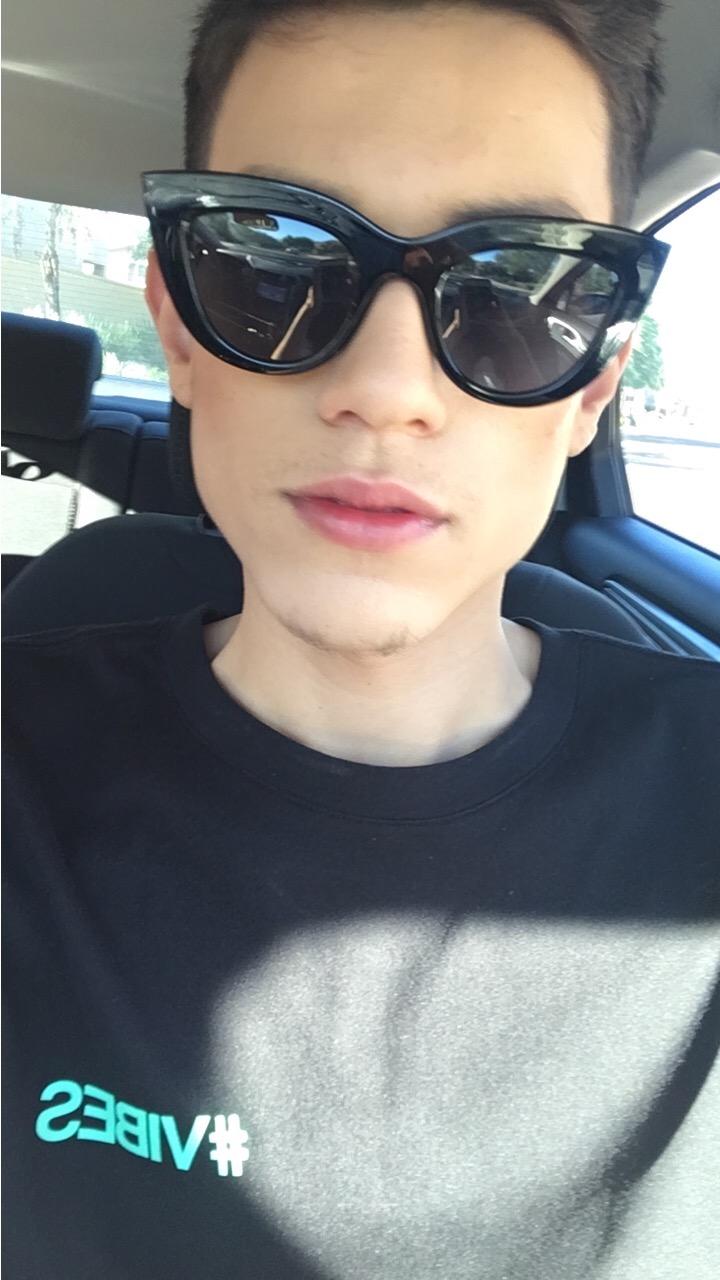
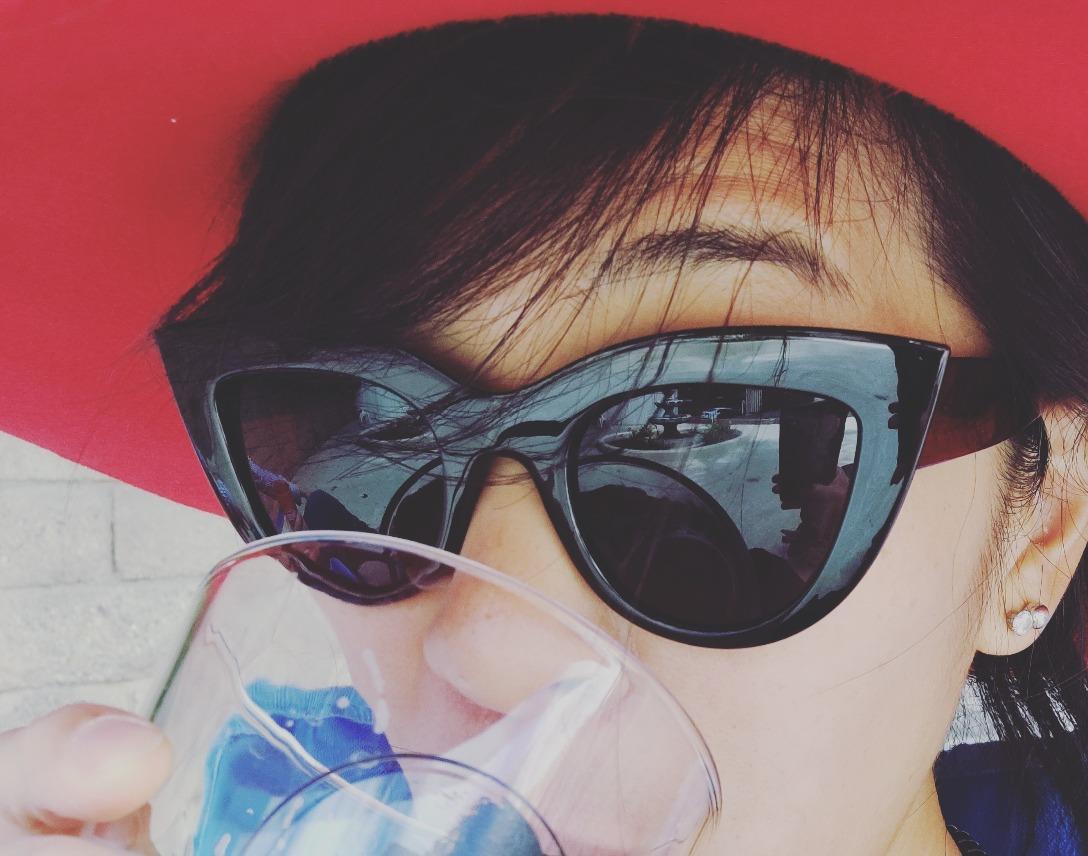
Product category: accessories_sunglasses
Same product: yes